Laser Airborne Depth Sounder Flight RAN

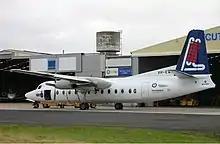
The LADS Flight was originally equipped with a Fokker F27.

In the 1970s, the Royal Australian Navy's Hydrographic Service was still limited in its ability to survey the vastness of Australia's coastal waters, and was still producing charts on areas where surveying was incomplete or had not even taken place. As a consequence, the RAN began to search for a way of effectively surveying the Australian coastline from the air, which led to the development of the Laser Airborne Depth Sounder system by the Defence Science and Technology Organisation, a part of the Australian Department of Defence, with trials beginning in 1977. In 1992, a new unit was formed to operate the system, the Laser Airborne Depth Sounder Flight, with the LADS system fitted to a highly modified Fokker F27 aircraft. This aircraft was subsequently replaced in 2009 by a modified Bombardier Dash 8.